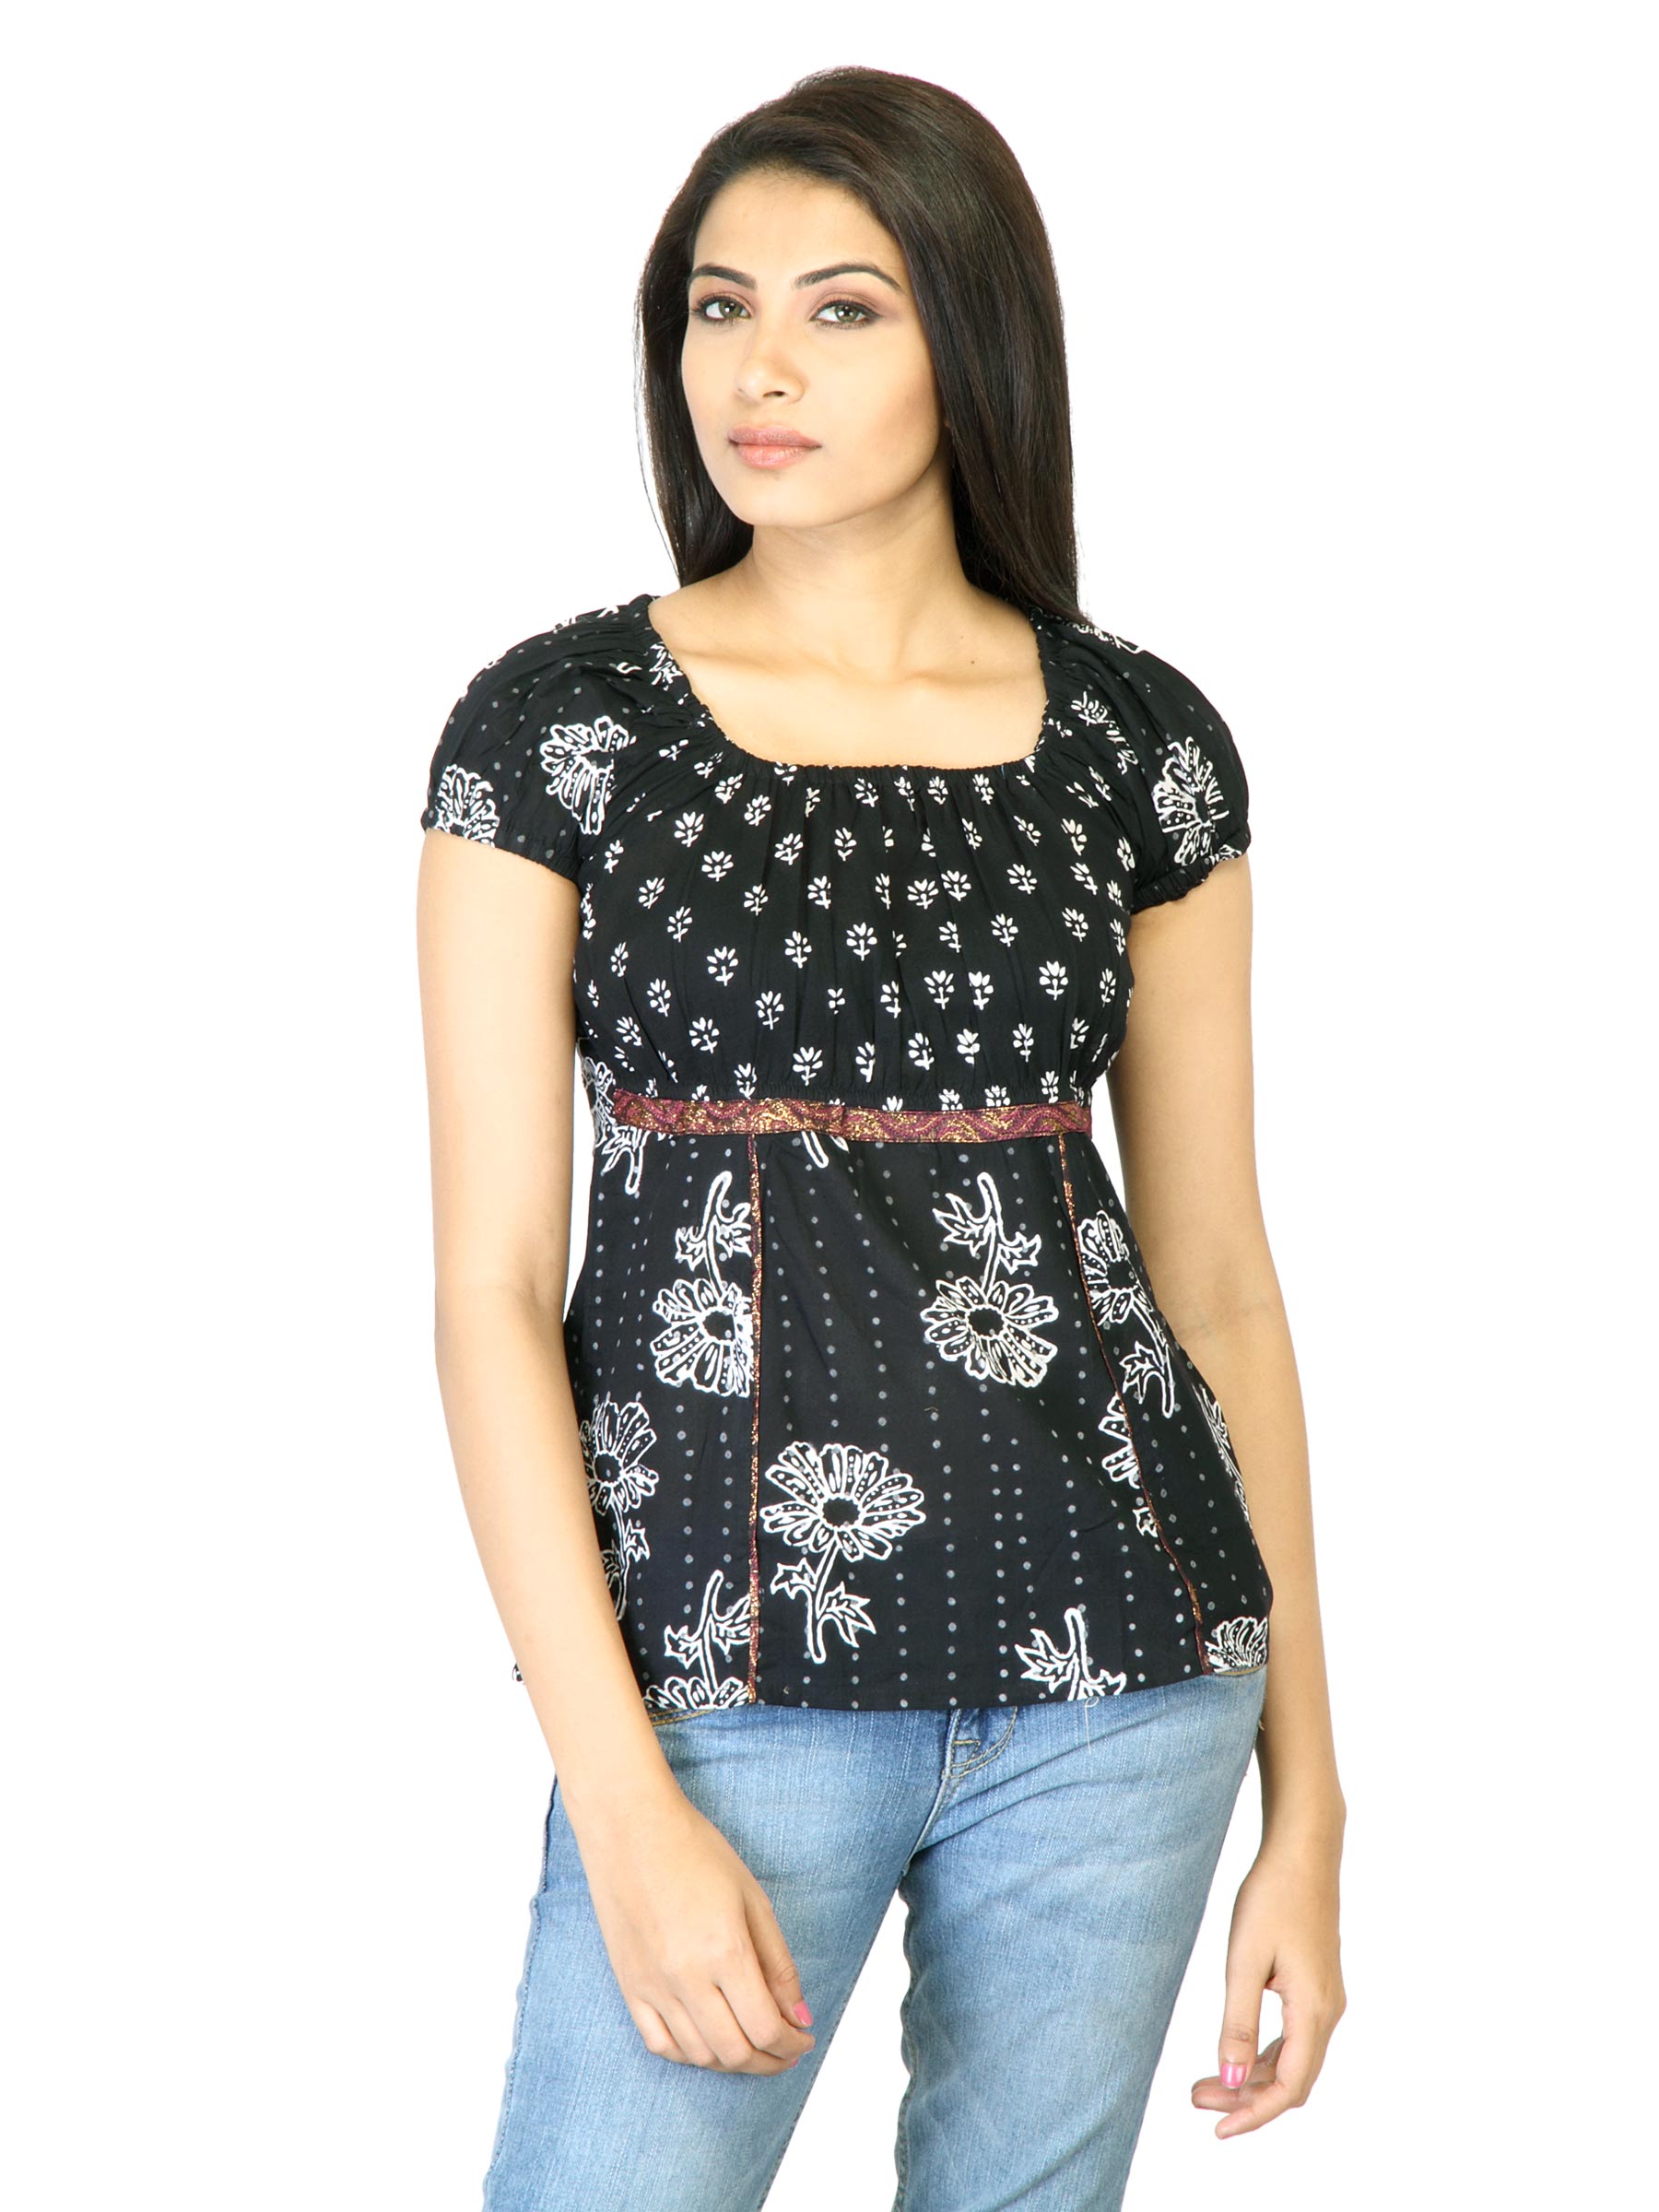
Mother Earth Women Black Printed Top
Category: Apparel / Topwear / Tops
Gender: Women
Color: Black
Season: Fall 2011
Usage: Ethnic